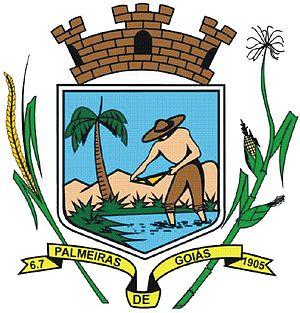
Palmeiras de Goiás est une municipalité brésilienne de l'État de Goiás et la microrégion de la Vallée du Rio dos Bois.